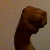
The image shows a hand gesture representing the letter 'M' in Indian Sign Language.